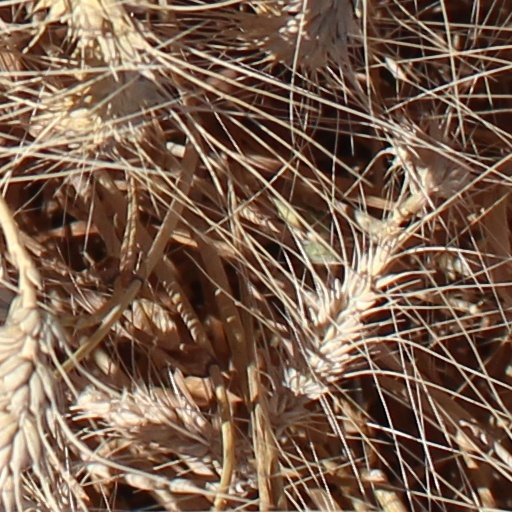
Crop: wheat